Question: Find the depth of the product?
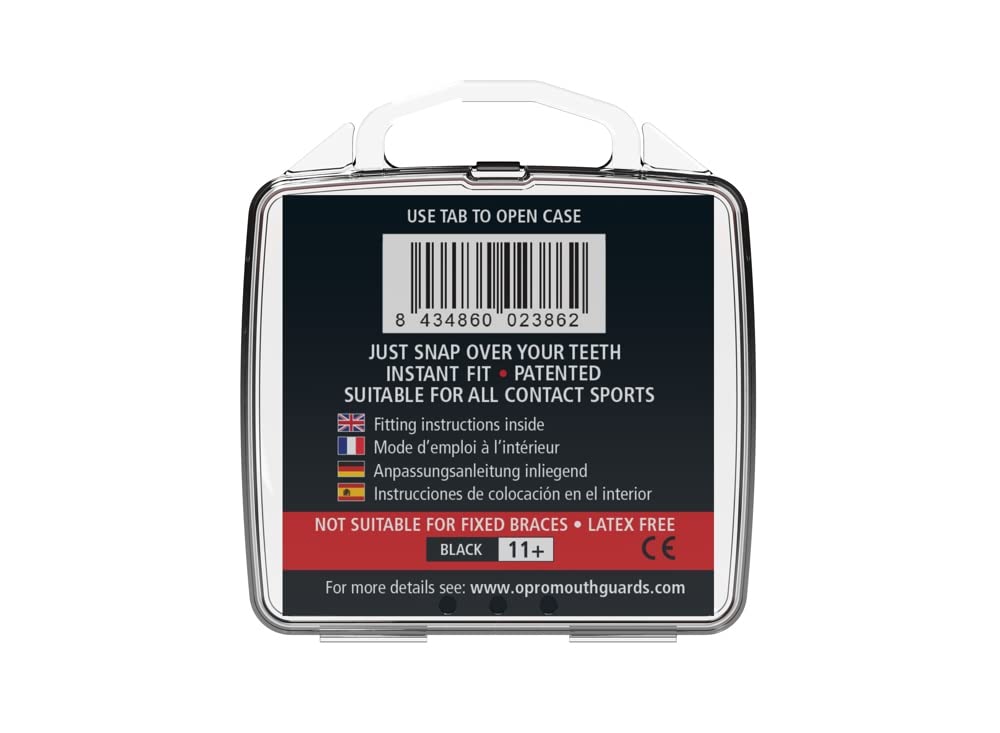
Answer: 11.0 inch